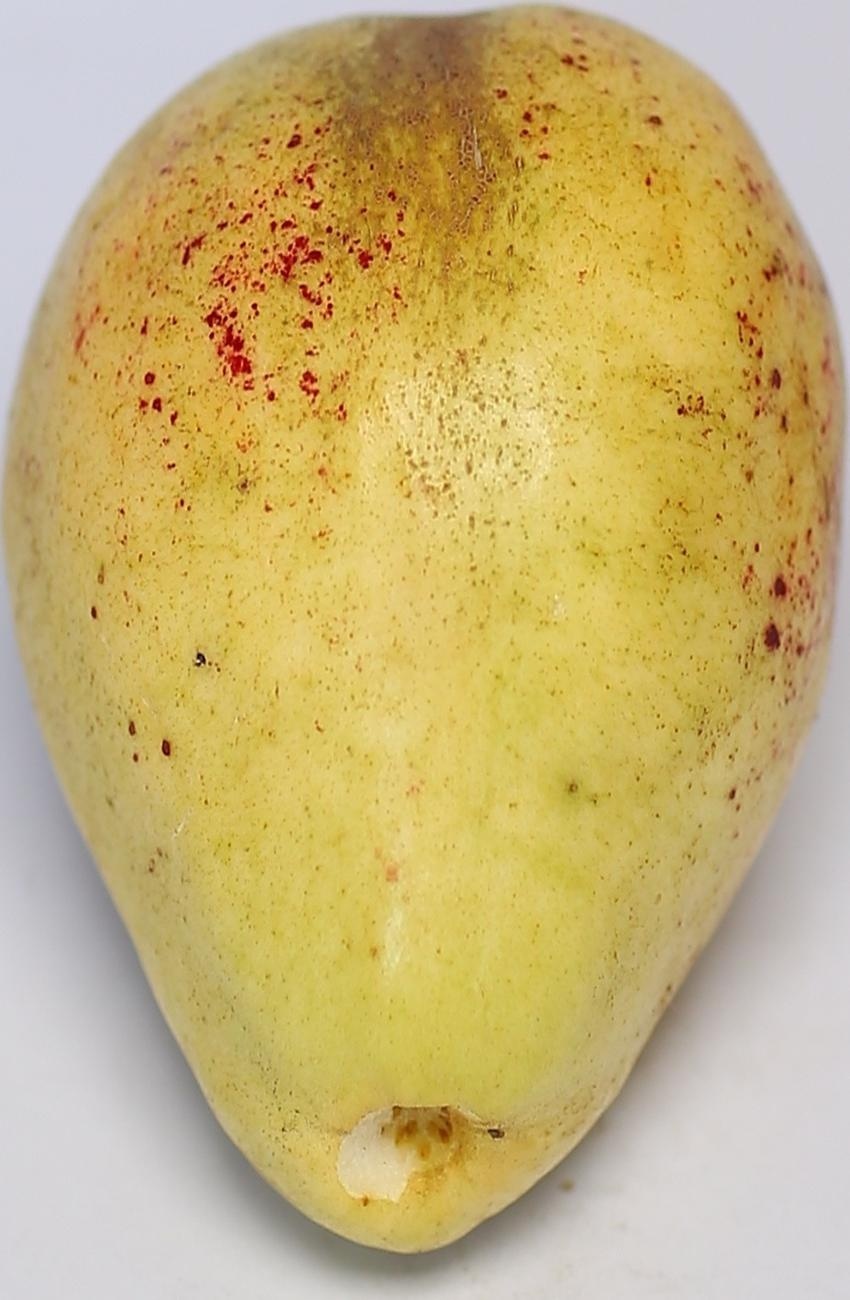
Maturity: ripe
Variety: riyali